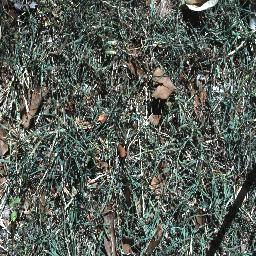
Label: negative